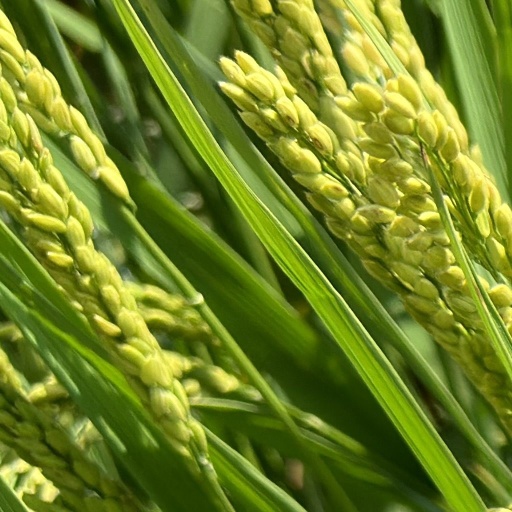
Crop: rice